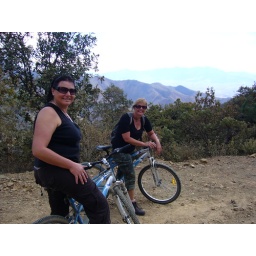
The 24klm bike ride all down hill on dirt and rocks in Mexico!